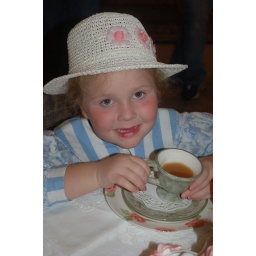
All of the girls dressed up in dresses, hats and make-up for the tea party.